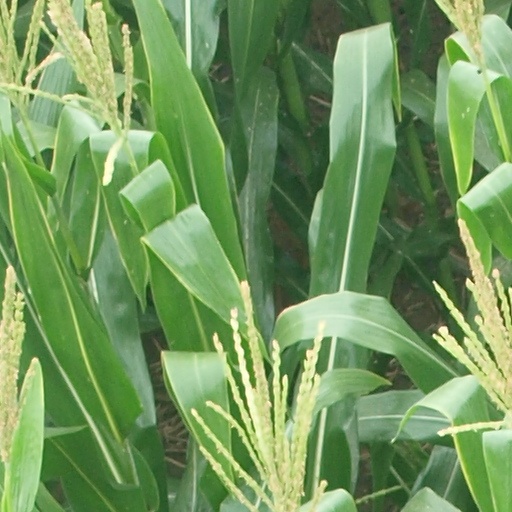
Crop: maize; corn